Bat-Manga!: The Secret History of Batman in Japan

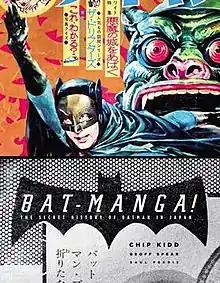
Cover of softcover "Bat-Manga!", early design.

Bat-Manga!: The Secret History of Batman in Japan is a 2008 book published by Pantheon Books, subsidiary of Random House, in the United States. The book was designed by Chip Kidd, the content was sourced from Saul Ferris' extensive collection of Japanese Batman manga, toys and ephemera, which was photographed by frequent collaborator Geoff Spear. It collects a Japanese manga adaptation of the American comic book series "Batman" by Jiro Kuwata simply entitled and also includes photographs of vintage Batman toys from Japan. The "Batman" manga included in "Bat-Manga!" was created during a Batman craze in Japan, being serialized from April 1966 to May 1967; the series ended when the craze ended. The manga was released in paperback and at the same time a limited hardcover was released on October 28, 2008, with an additional manhua bootleg and an extra Batman story by the creator. On October 28, 2013, the entire 53 chapter run of the series was released in Japan as a three volume-box set.